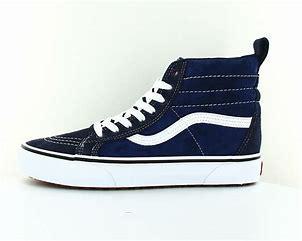
Brand: Vans
Model: SK8 Hi MTE